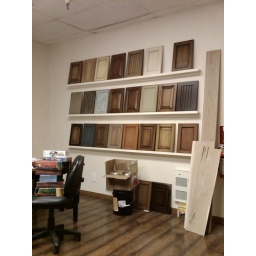
sample wall in our office